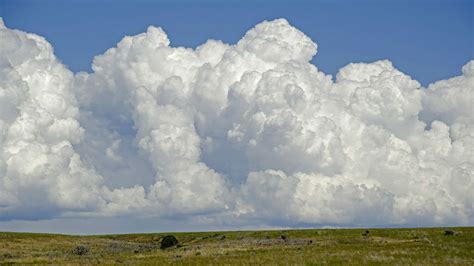
Weather: cloudy or overcast